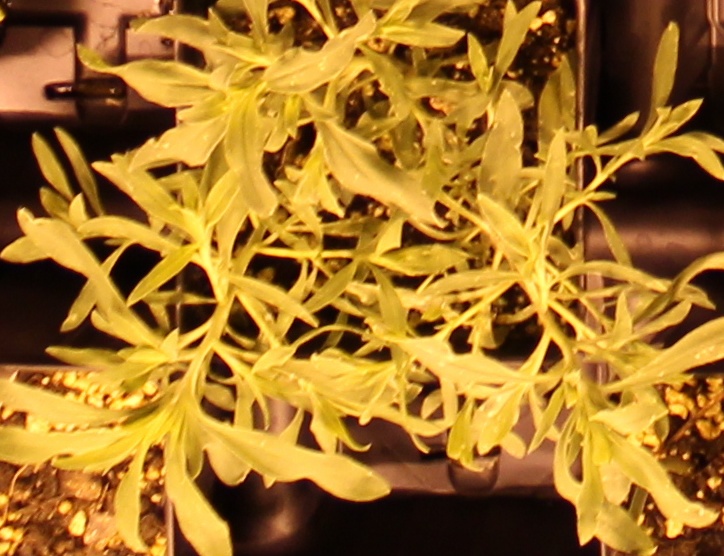
Label: Kochia